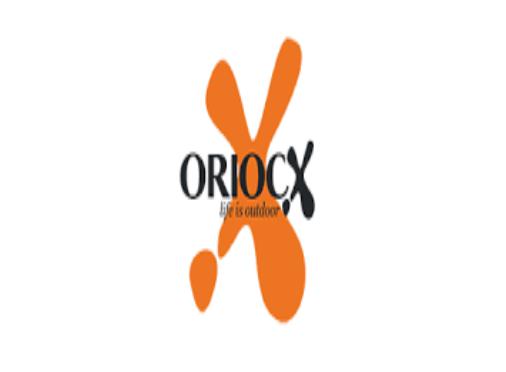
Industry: Clothes